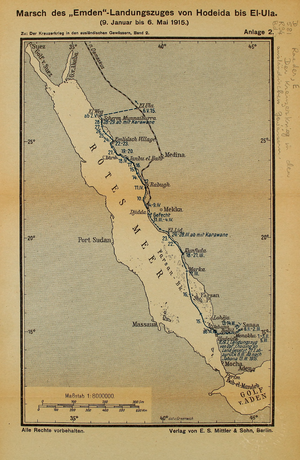
Hellmuth von Mücke est un officier de la marine impériale et devient connu comme le chef d'un petit groupe de marins allemands, qui, au cours de la Première Guerre mondiale se sont échoués dans l'océan Indien. À l'époque de la République de Weimar, il travaille comme homme politique et écrivain. Après être mis à l'écart pour ses activités journalistiques à l'époque nazie, il s'oppose avec véhémence au réarmement dans la jeune République fédérale.